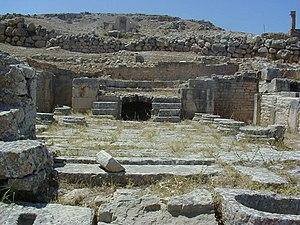
Eglise de Victoria, Dougga
Cette liste des monuments classés du gouvernorat de Béja est une liste des monuments historiques et archéologiques protégés et classés du gouvernorat de Béja, établie par l'Institut national du patrimoine de Tunisie.
L'église de Victoria est une ancienne église d'époque romaine située au sein du site archéologique de Dougga en Tunisie. Elle représente l'unique monument chrétien qui y a été découvert jusqu'à présent.
Dougga ou Thugga est un site archéologique situé dans la délégation de Téboursouk au Nord-Ouest de la Tunisie.